Wallace Bryant (archer)

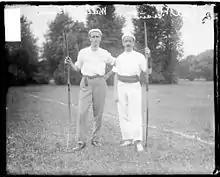
Wallace Bryant (left) with George Phillip Bryant.

Wallace Bryant (December 19, 1863 – May 2, 1953) was an American archer who competed in the 1904 Summer Olympics. He won the bronze medal in the team competition. In the Double York round he finished fourth and in the Double American round he finished eighth. Bryant was also a famous portrait artist.